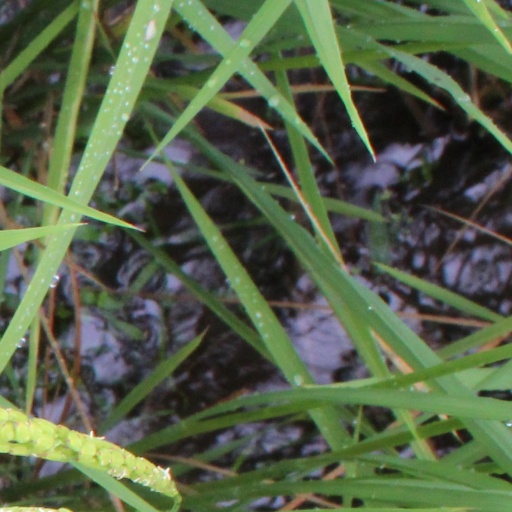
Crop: rice